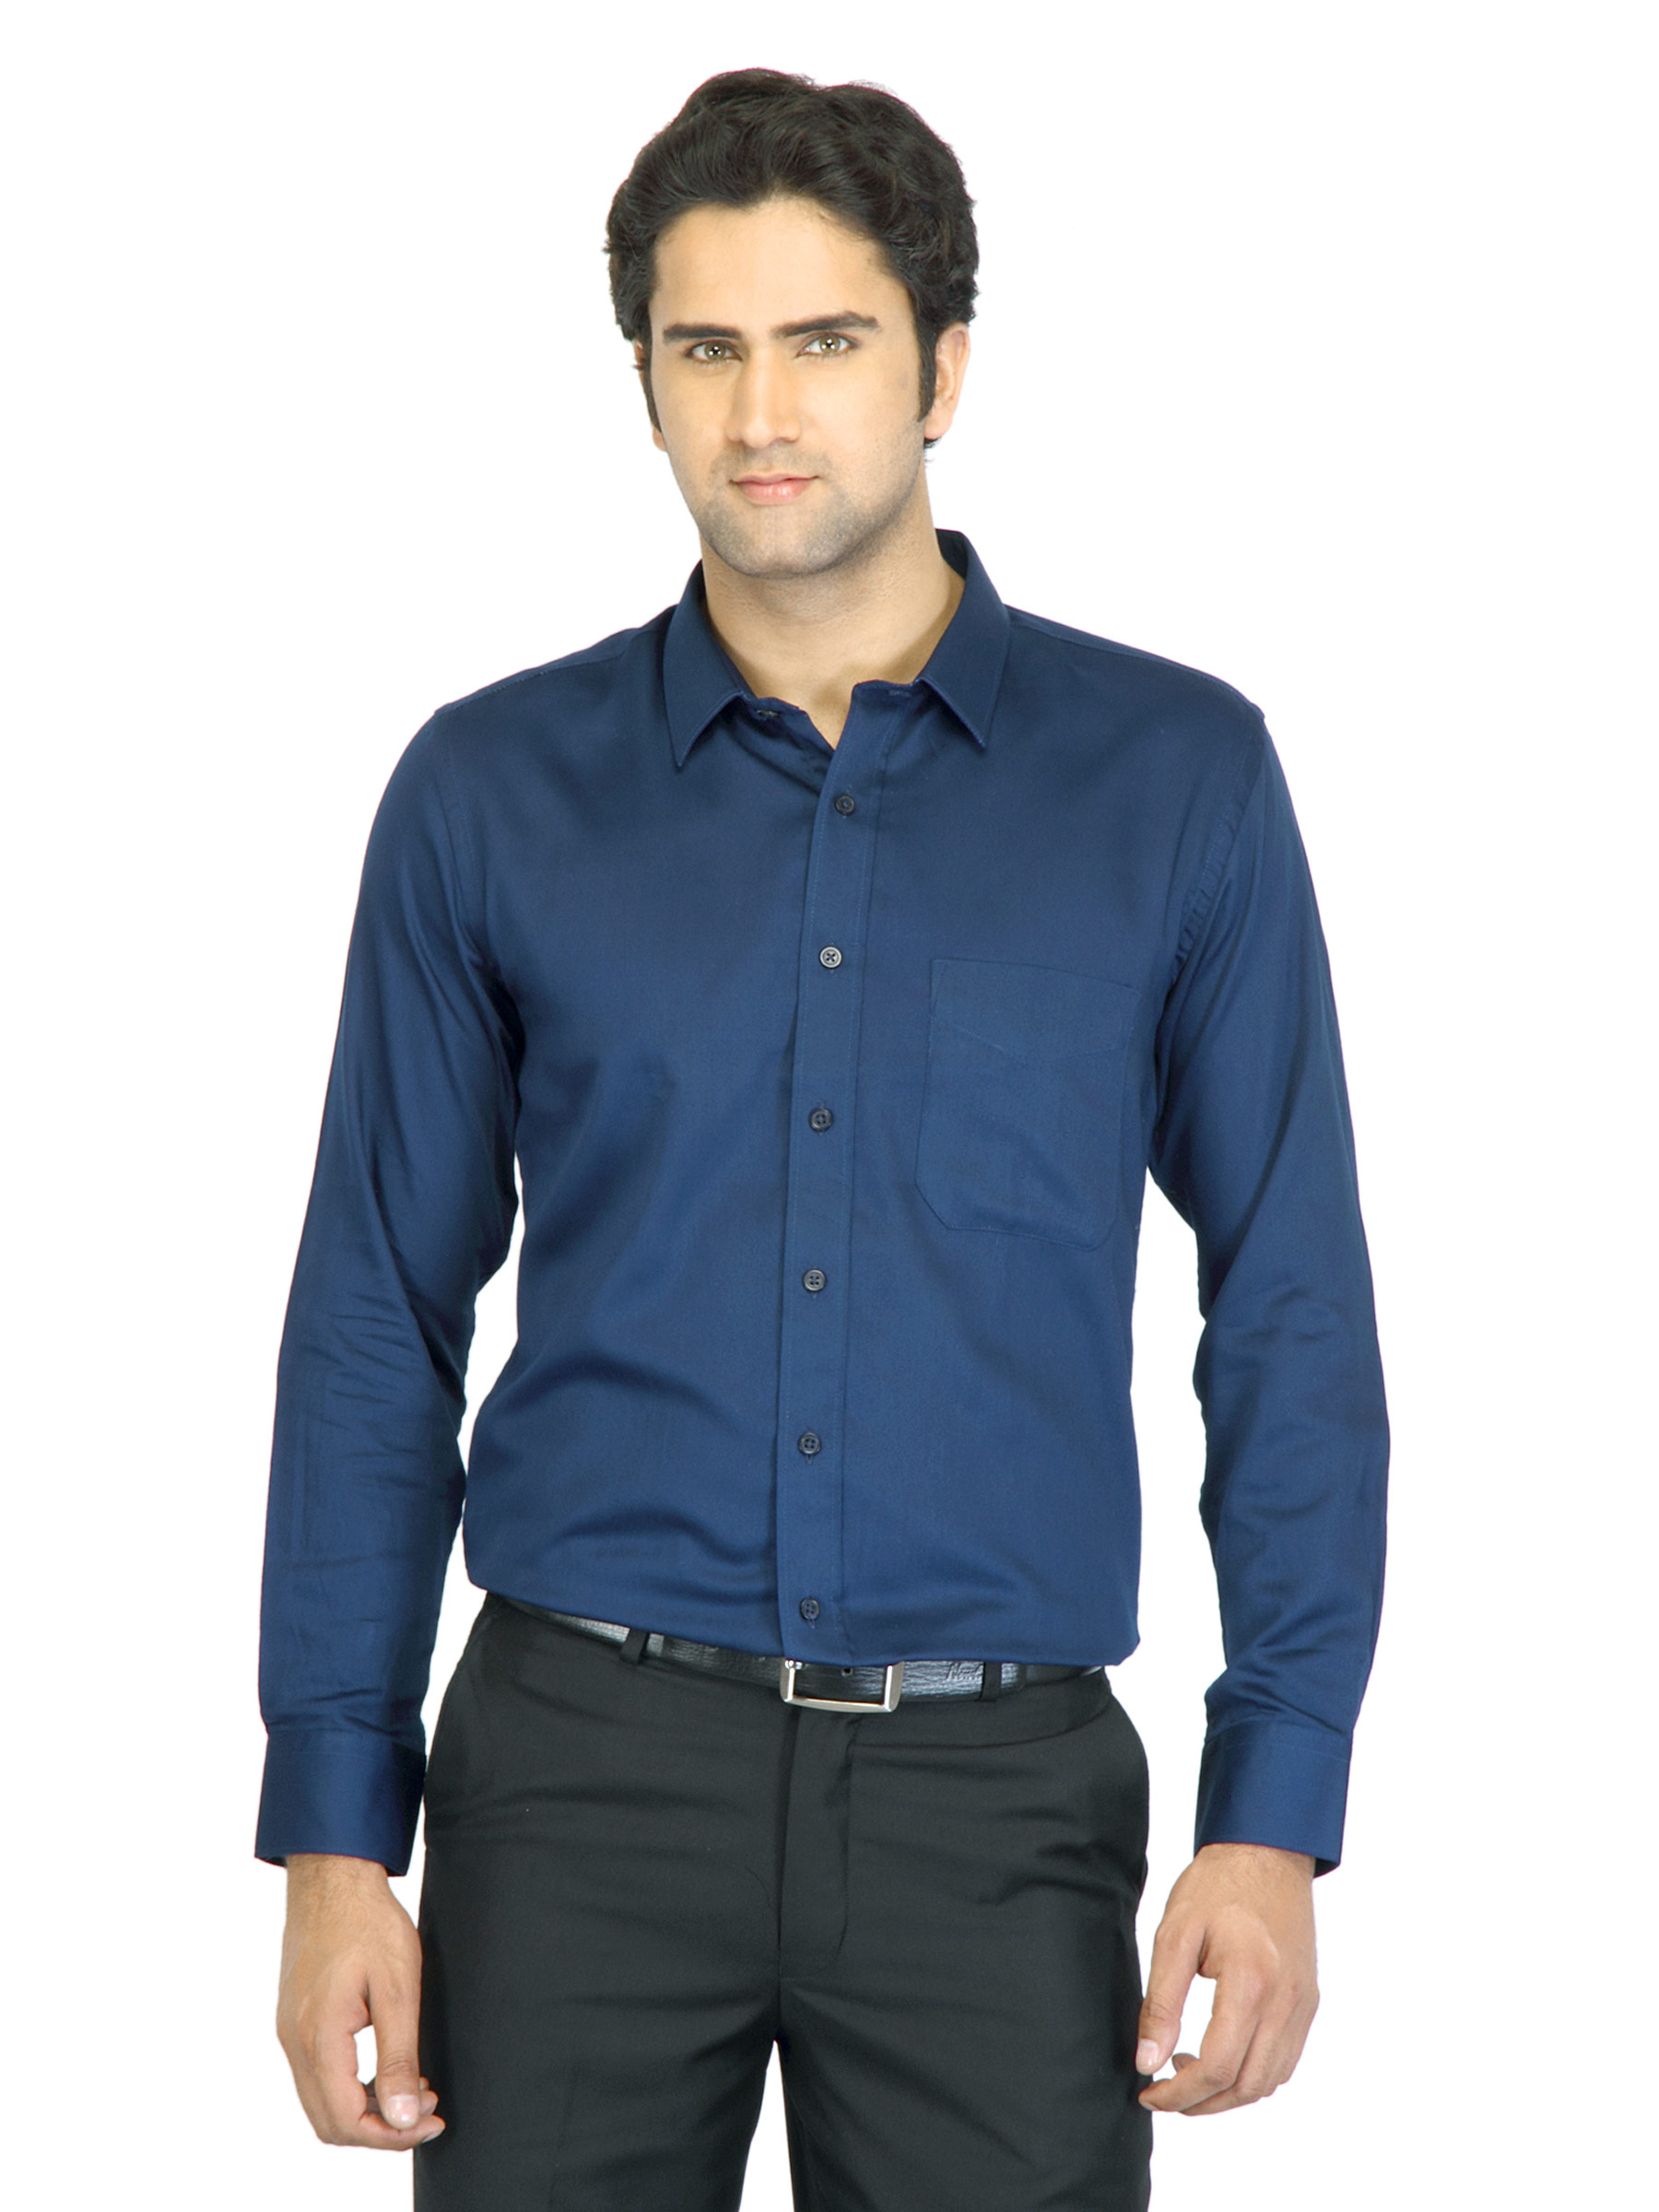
Mark Taylor Men Solid Dark Blue Shirt
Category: Apparel / Topwear / Shirts
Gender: Men
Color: Blue
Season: Fall 2011
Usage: Casual